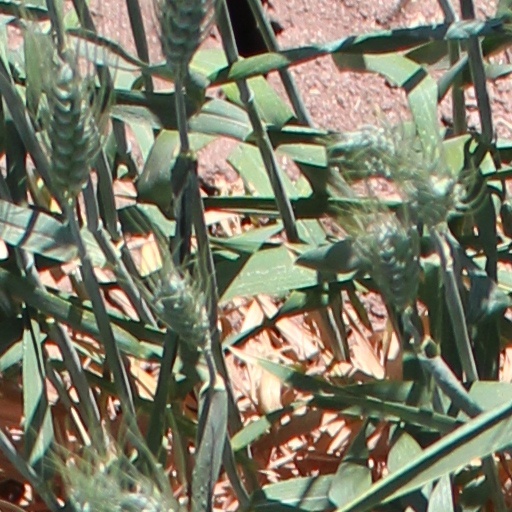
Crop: wheat